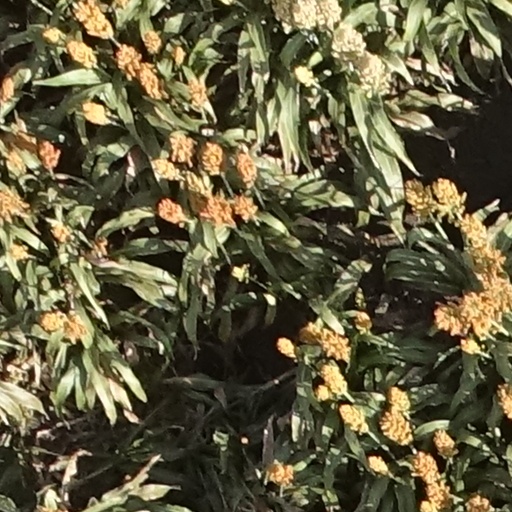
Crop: sorghum